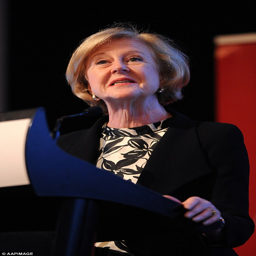
organization leader has received a top prize for free speech